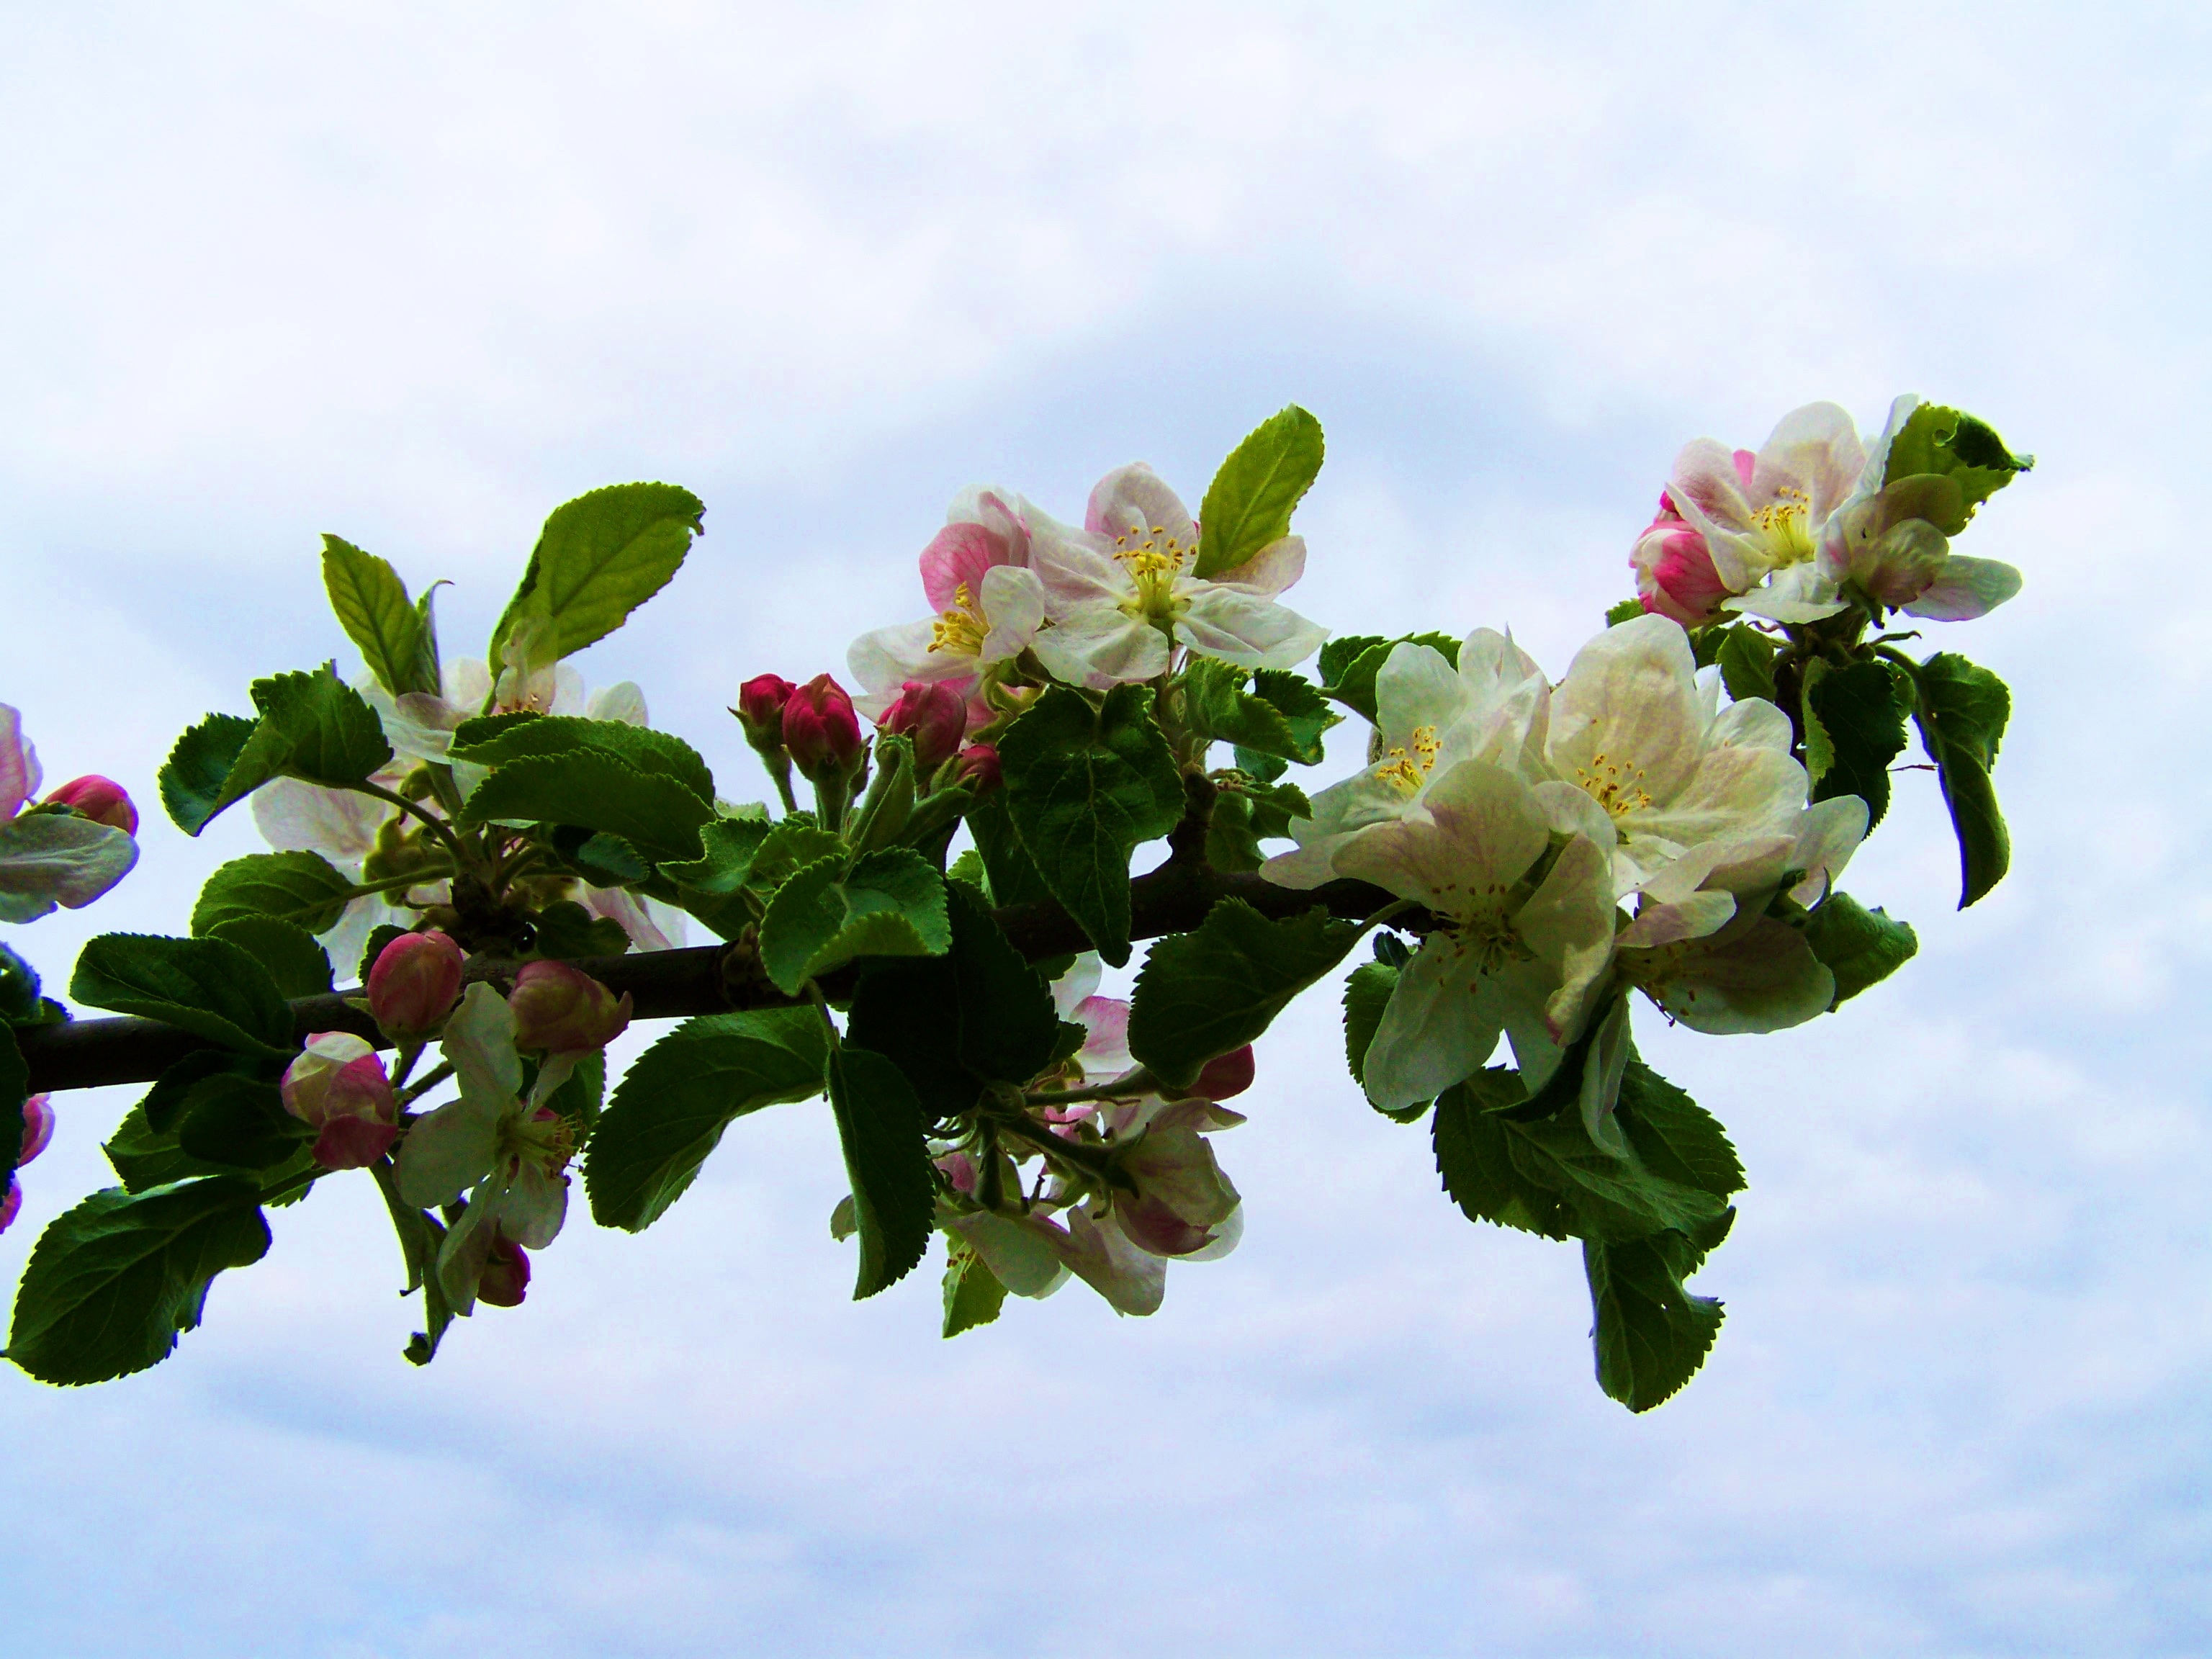
tree, branch, blossom, plant, leaf, flower, spring, produce, evergreen, botany, flora, shrub, flowering plant, rose family, blooming apple tree, woody plant, land plant, white pink flower